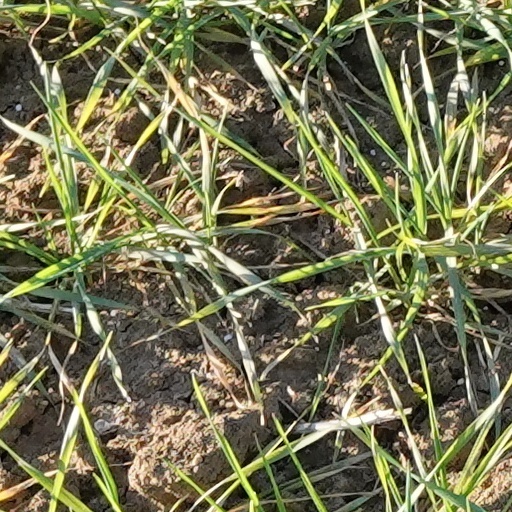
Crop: wheat